Mary Colwell

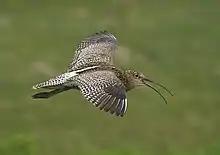
Eurasian Curlew (Numenius arquata)

Mary Colwell is an English environmentalist author and producer. She previously worked for the BBC Natural History Unit. She is founder and director of the charity Curlew Action and Chair of the Curlew Recovery Partnership England, a Department for Environment, Food and Rural Affairs initiated roundtable dedicated to reversing the decline of the Eurasian Curlew.